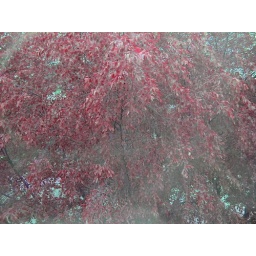
paper birch tree in the front yard